Stefan Dečanski

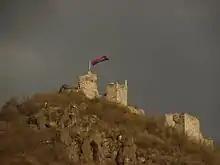
Zvečan Fortress, where Stefan died

Milutin became ill and died on 29 October 1321, leaving no formal instruction regarding his inheritance. Konstantin was crowned King in Zeta, but civil war broke out immediately as both Dečanski and his cousin, Stefan Vladislav II, claimed the throne. Dečanski revealed that his eyesight was still intact, claiming a miracle, and the populace rallied behind him believing the restoration of his sight to be a sign from God. On 6 January 1322, the archbishop of Serbia, Nicodemus, crowned Dečanski King and his son, Stefan Dušan, the young king. Dečanski later granted Zeta to Dušan as a fief, indicating his intention for Dušan to be his heir. According to one account, Dečanski offered to split the realm with Konstantin, who refused. Dečanski then invaded Zeta, and Konstantin was defeated and killed.